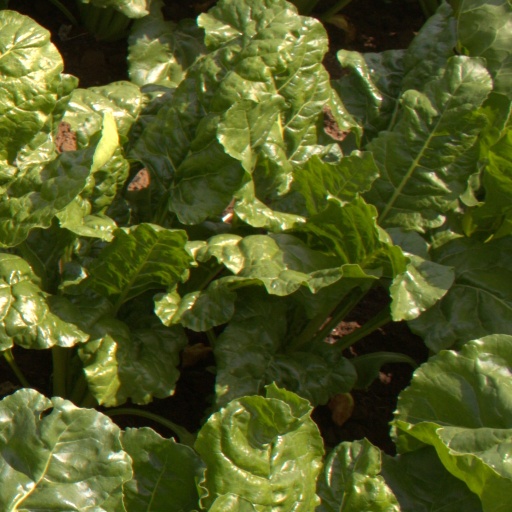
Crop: sugar beet